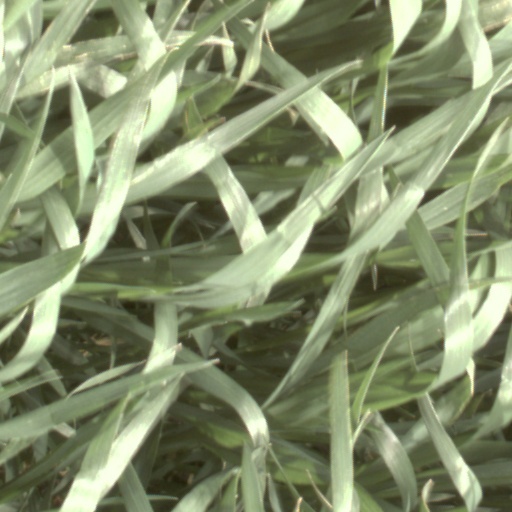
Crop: wheat